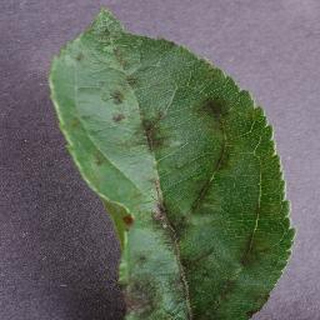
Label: apple_apple_scab